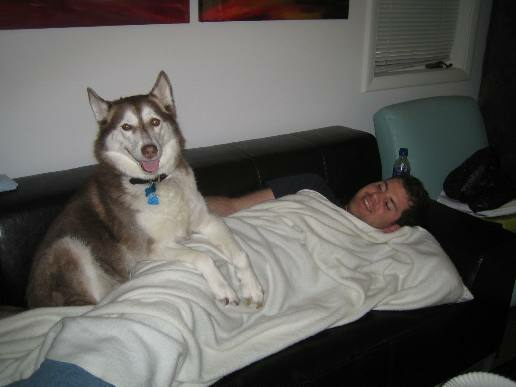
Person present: Yes